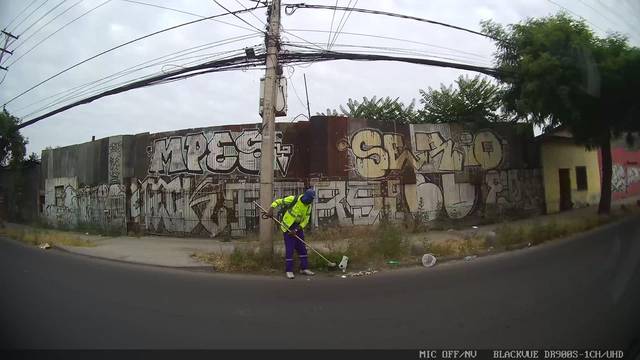
Region: Chile
Coordinates: -33.461, -70.684